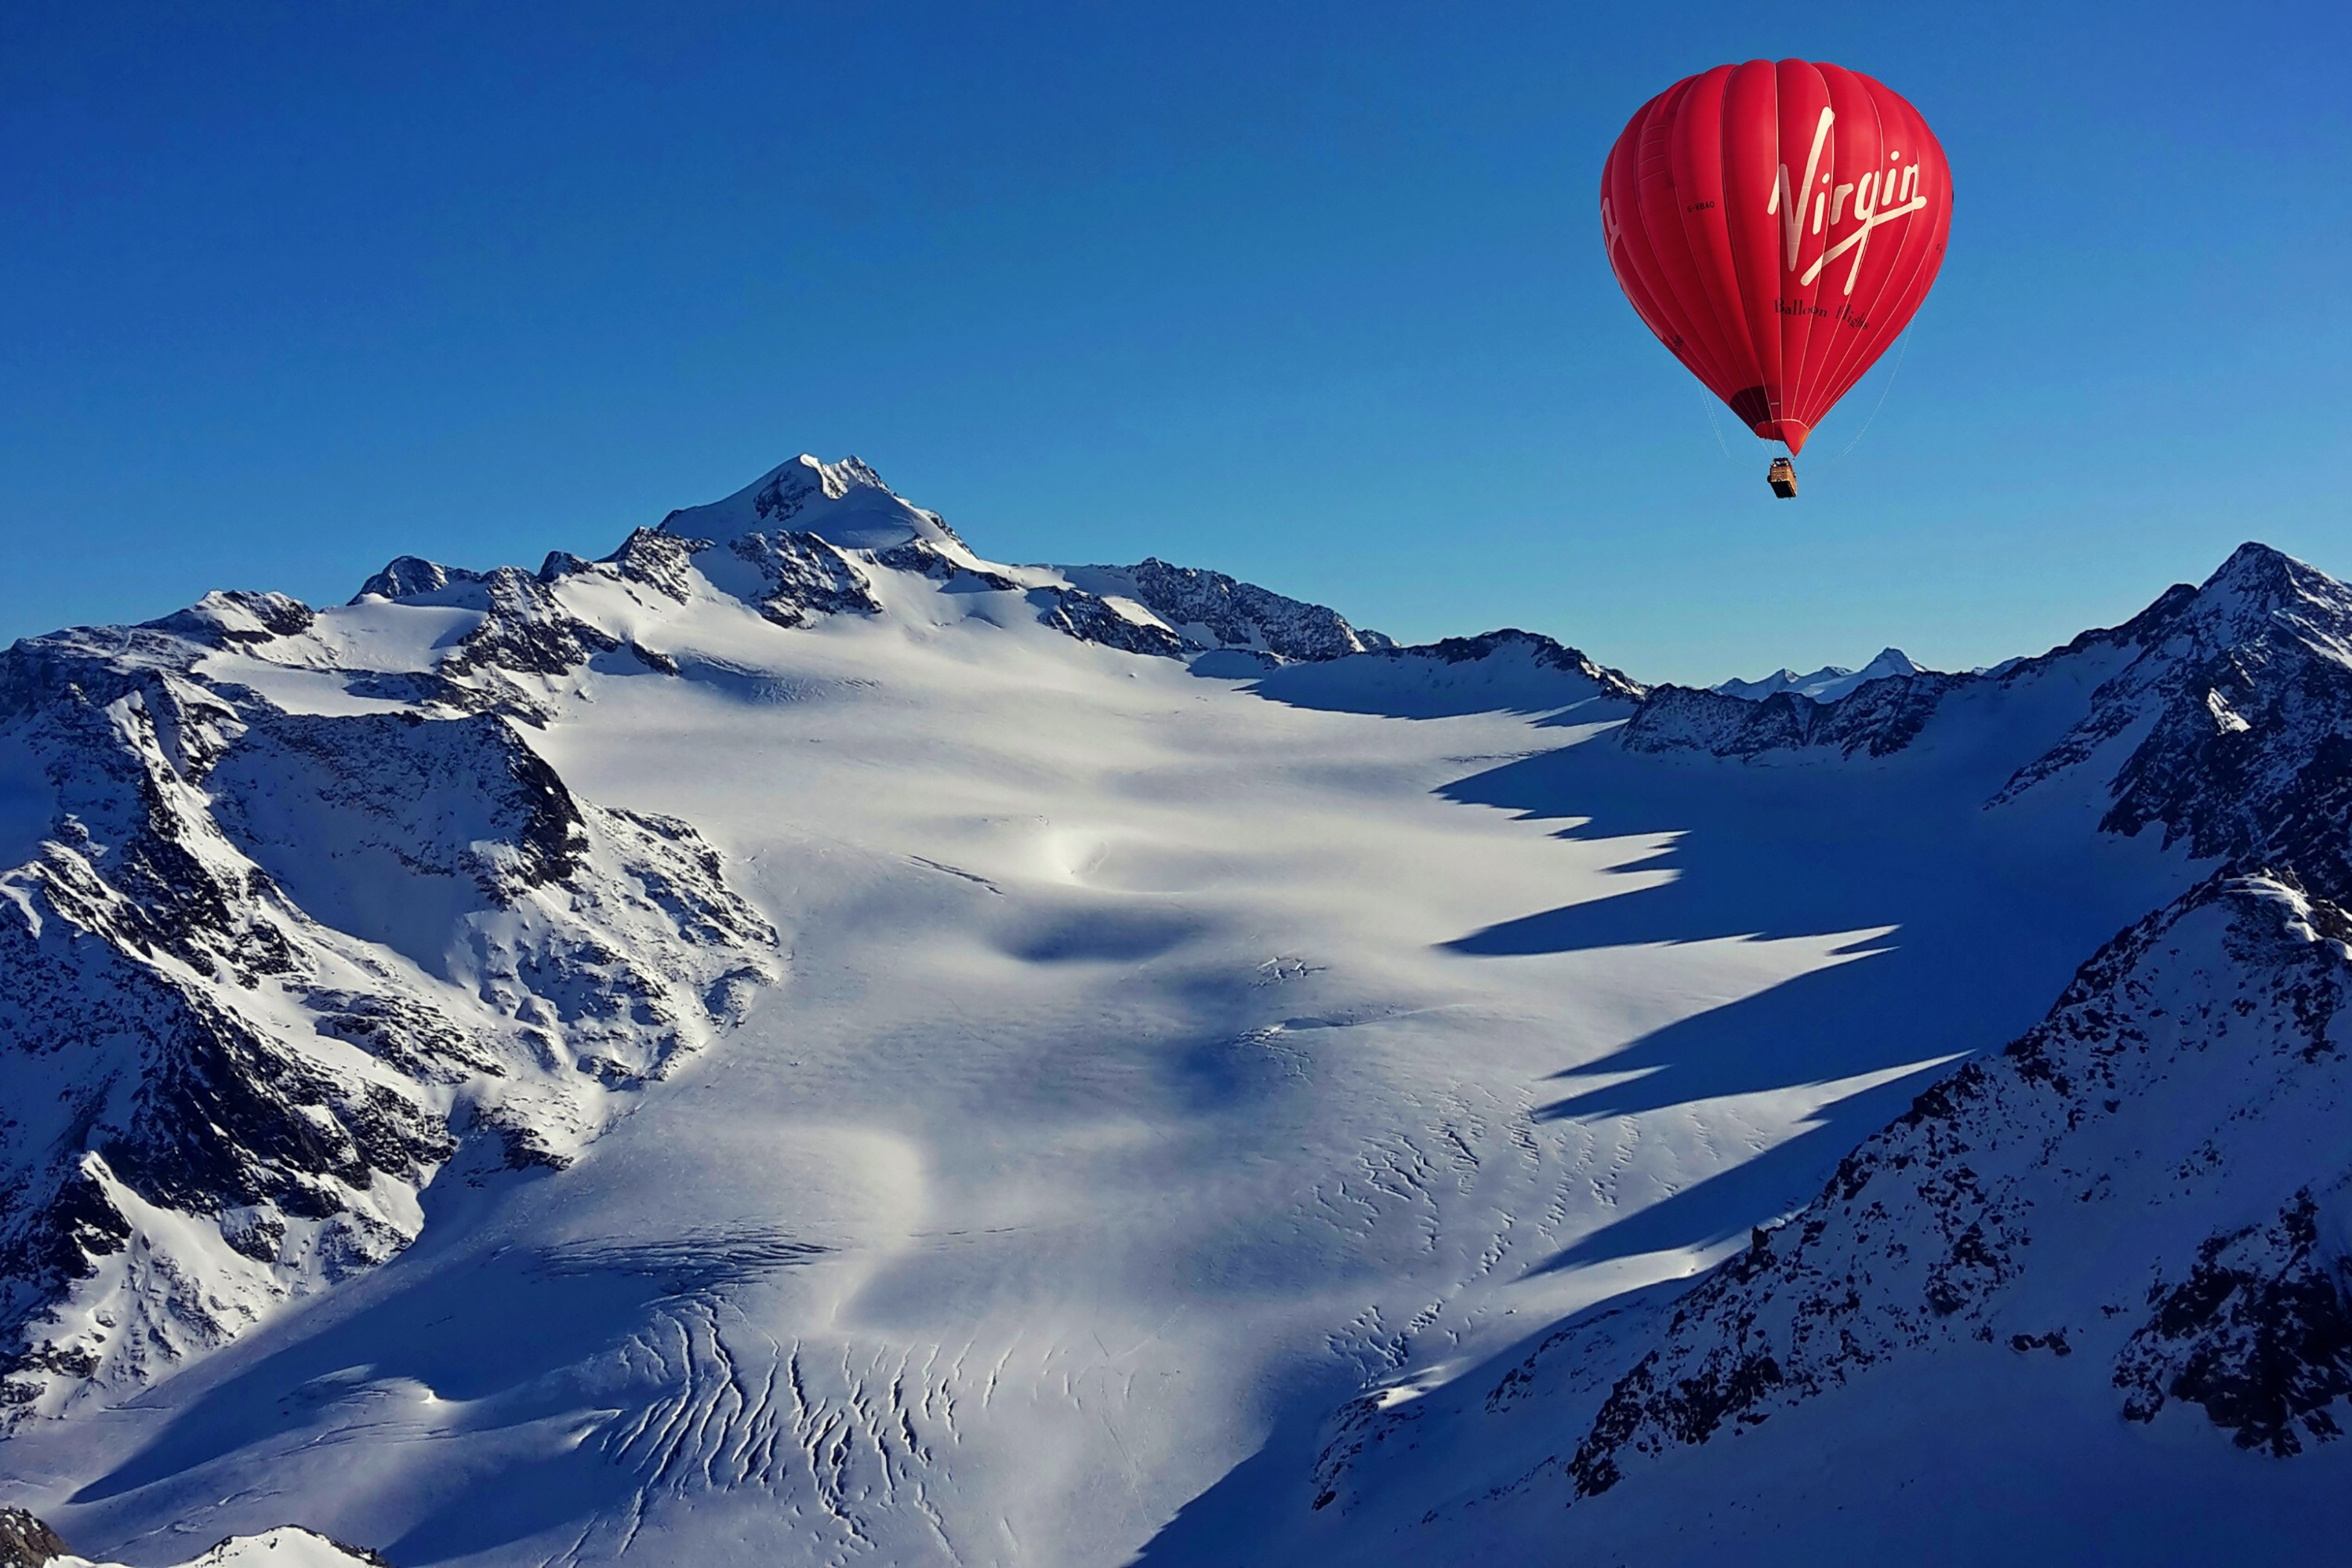
hot air ballooning, mountainous landforms, mountain, mountain range, sky, hot air balloon, snow, alps, massif, air sports, cloud, glacial landform, vehicle, fell, ridge, winter, summit, mount scenery, landscape, slope, hill station, geological phenomenon, recreation, glacier, extreme sport